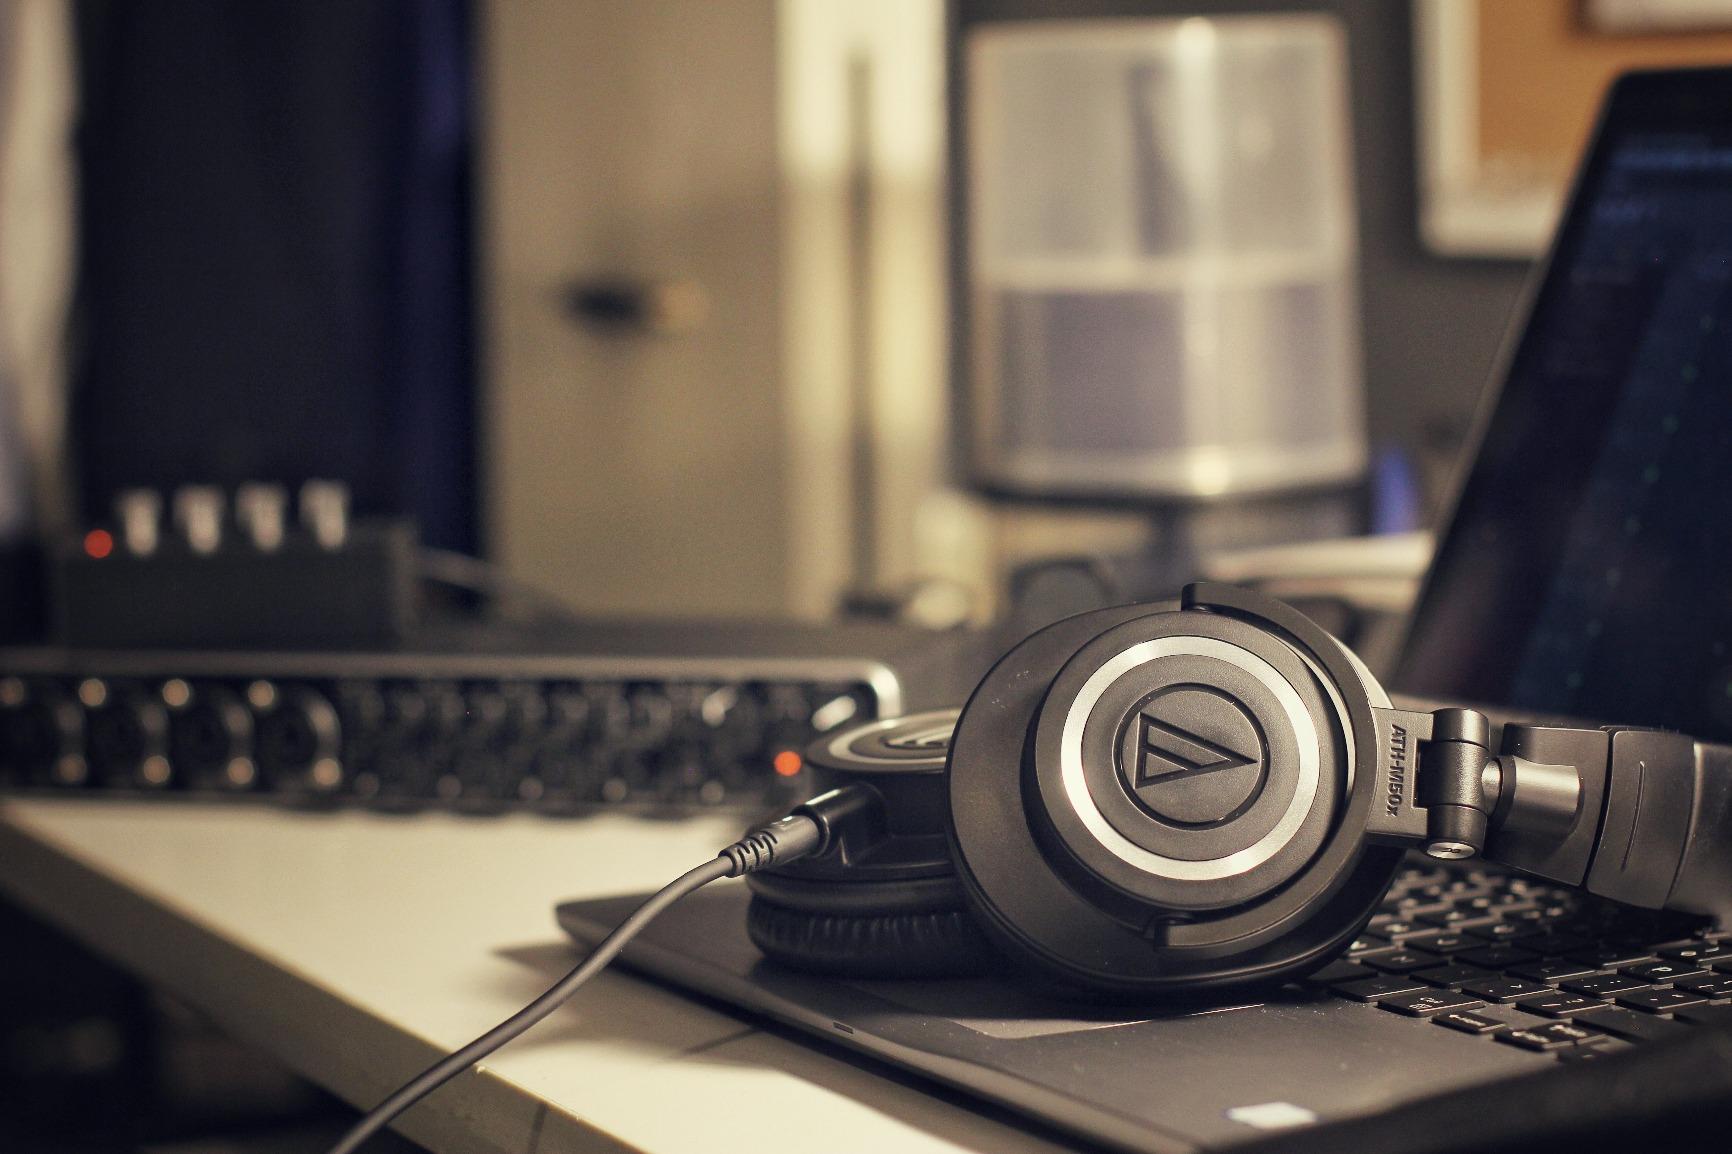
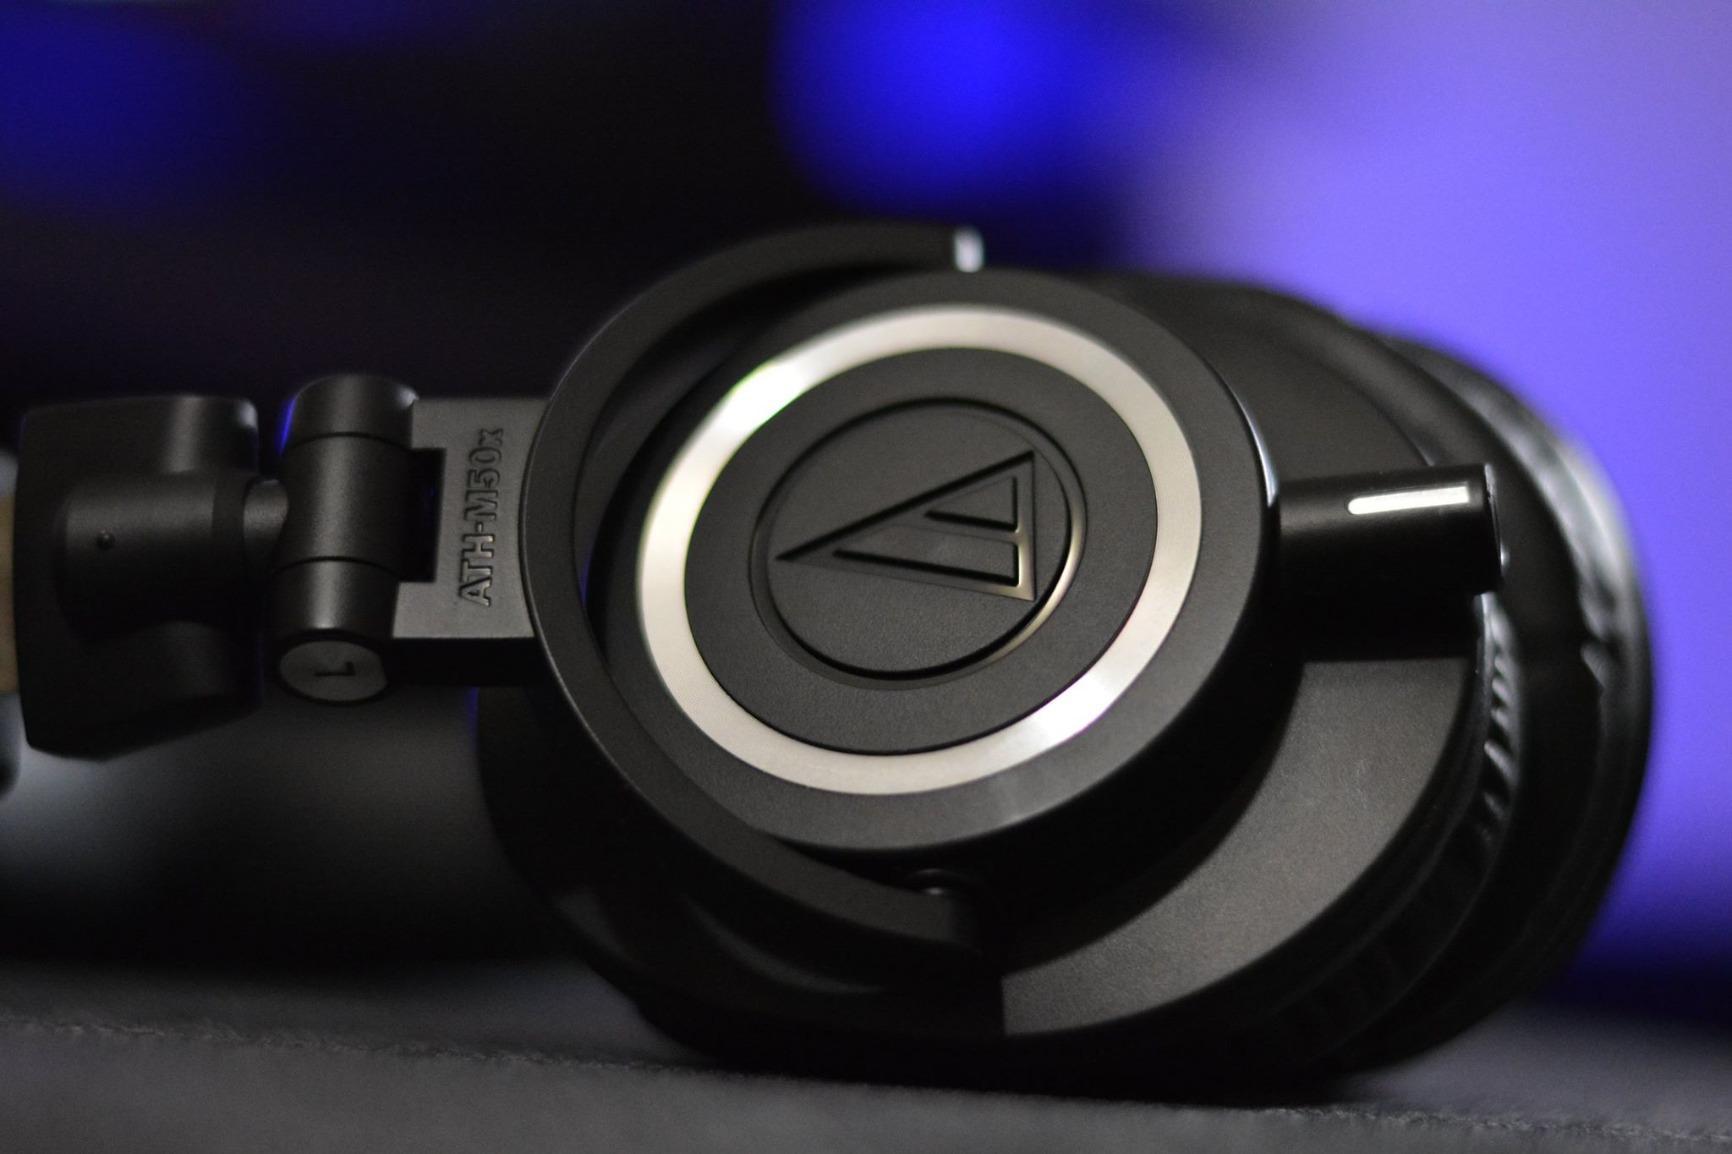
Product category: headphones
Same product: yes